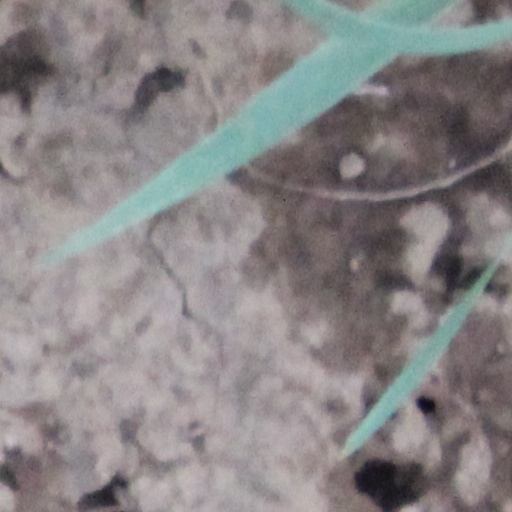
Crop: wheat